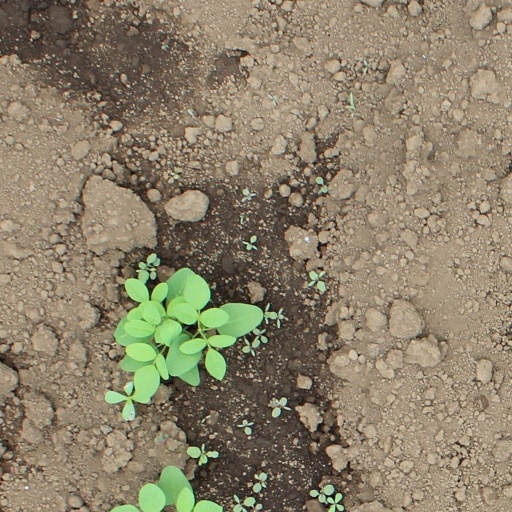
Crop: soybean